Picnic table

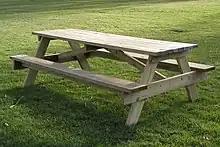
A wooden A-frame picnic table.

A picnic table (or picnic bench) is a table with benches (often attached), designed for working with and for outdoor dining. The term is often specifically associated with rectangular tables having an A-frame structure. Such tables may be referred to as "picnic tables" even when used exclusively indoors.